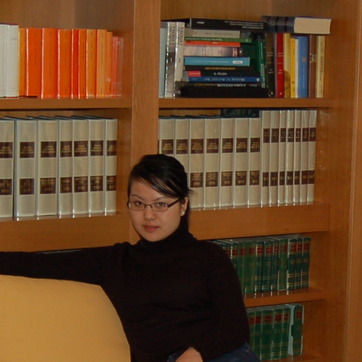
Material: hair